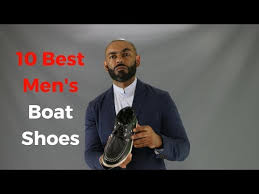
Label: Boat